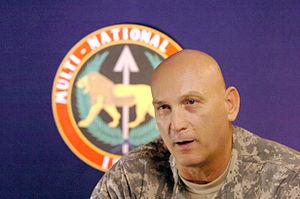
Le général Raymond T. Odierno est un officier de l'armée de terre des États-Unis. De septembre 2011 à août 2015, il a été le Chef d'état-major de l'United States Army.